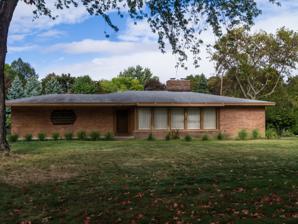
Building: Mr. and Mrs. Louis P. Butenschoen House
Country: United States of America
Year built: 1942
United States historic place Mr. and Mrs. Louis P. Butenschoen House U.S. National Register of Historic Places Location 1212 Helen St., Midland, Michigan Coordinates 43°37′29″N 84°14′29″W / 43.62472°N 84.24139°W / 43.62472; -84.24139 ( Mr. and Mrs. Louis P. Butenschoen House ) Area less than one acre Built 1941 ( 1941 ) Built by Alden Dow Building Co. Architect Alden B. Dow Architectural style Modern Movement MPS Residential Architecture of Alden B. Dow in Midland, Michigan MPS AD NRHP reference No. 04000643 Added to NRHP June 22, 2004 The Mr. and Mrs. Louis P. Butenschoen House is a single-family home located at 1212 Helen Street in Midland, Michigan . It was listed on the National Register of Historic Places in 2004. History Louis Butenschoen was a technological chemical engineer at Dow Chemical Company . In 1941, the Butenschoens hired architect Alden B. Dow to design this house. They signed a contract with the Alden Dow Building Company to build it, and construction was completed in the summer of 1942. The Butenschoens lived in the house well into the 21st century. Description The Butenschoen House is a single-story brick house. It is located on a spacious corner lot on the Midland Country Club, set well back from the road. It has an intersecting hip roof with deep eaves. The front facade has a broad blank garage wall on one end, is balanced by large living room windows on the other. A large central entrance is in between. A walkway runs from the driveway to the front entrance, sited under the protection of the eaves. A large, low concrete planter is located at the end of the walk. References